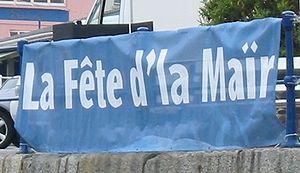
La signalisation bilingue consiste en la représentation sur un même panneau de signalisation d'inscriptions en deux langues ou plus. Son utilisation est réglementairement réservée à des situations locales où est en vigueur le bilinguisme administratif ou bien où il existe un important trafic touristique ou commercial ; on en trouve parfois aussi dans les quartiers où la proportion d'immigrés originaires d'une même zone linguistique est élevée. Dans un sens plus extensif, elle inclut, dans les régions où coexistent des langues transcrites en alphabets non latins, la translittération des toponymes et l'éventuelle traduction des textes complémentaires. La tendance générale est plutôt de remplacer les informations qui devraient être fournies en plusieurs langues par des symboles et des pictogrammes standardisés au niveau international et représentatifs du contenu de l'information. L'emploi de la signalisation bilingue est sans doute le principal instrument symbolique de perception et d'institutionnalisation de la réalité bilingue d'un territoire.
Le bailliage de Guernesey est une dépendance de la Couronne britannique dans la Manche, au large des côtes françaises du Cotentin.
Le guernesiais est le dialecte normand utilisé sur l'île Anglo-Normande de Guernesey.